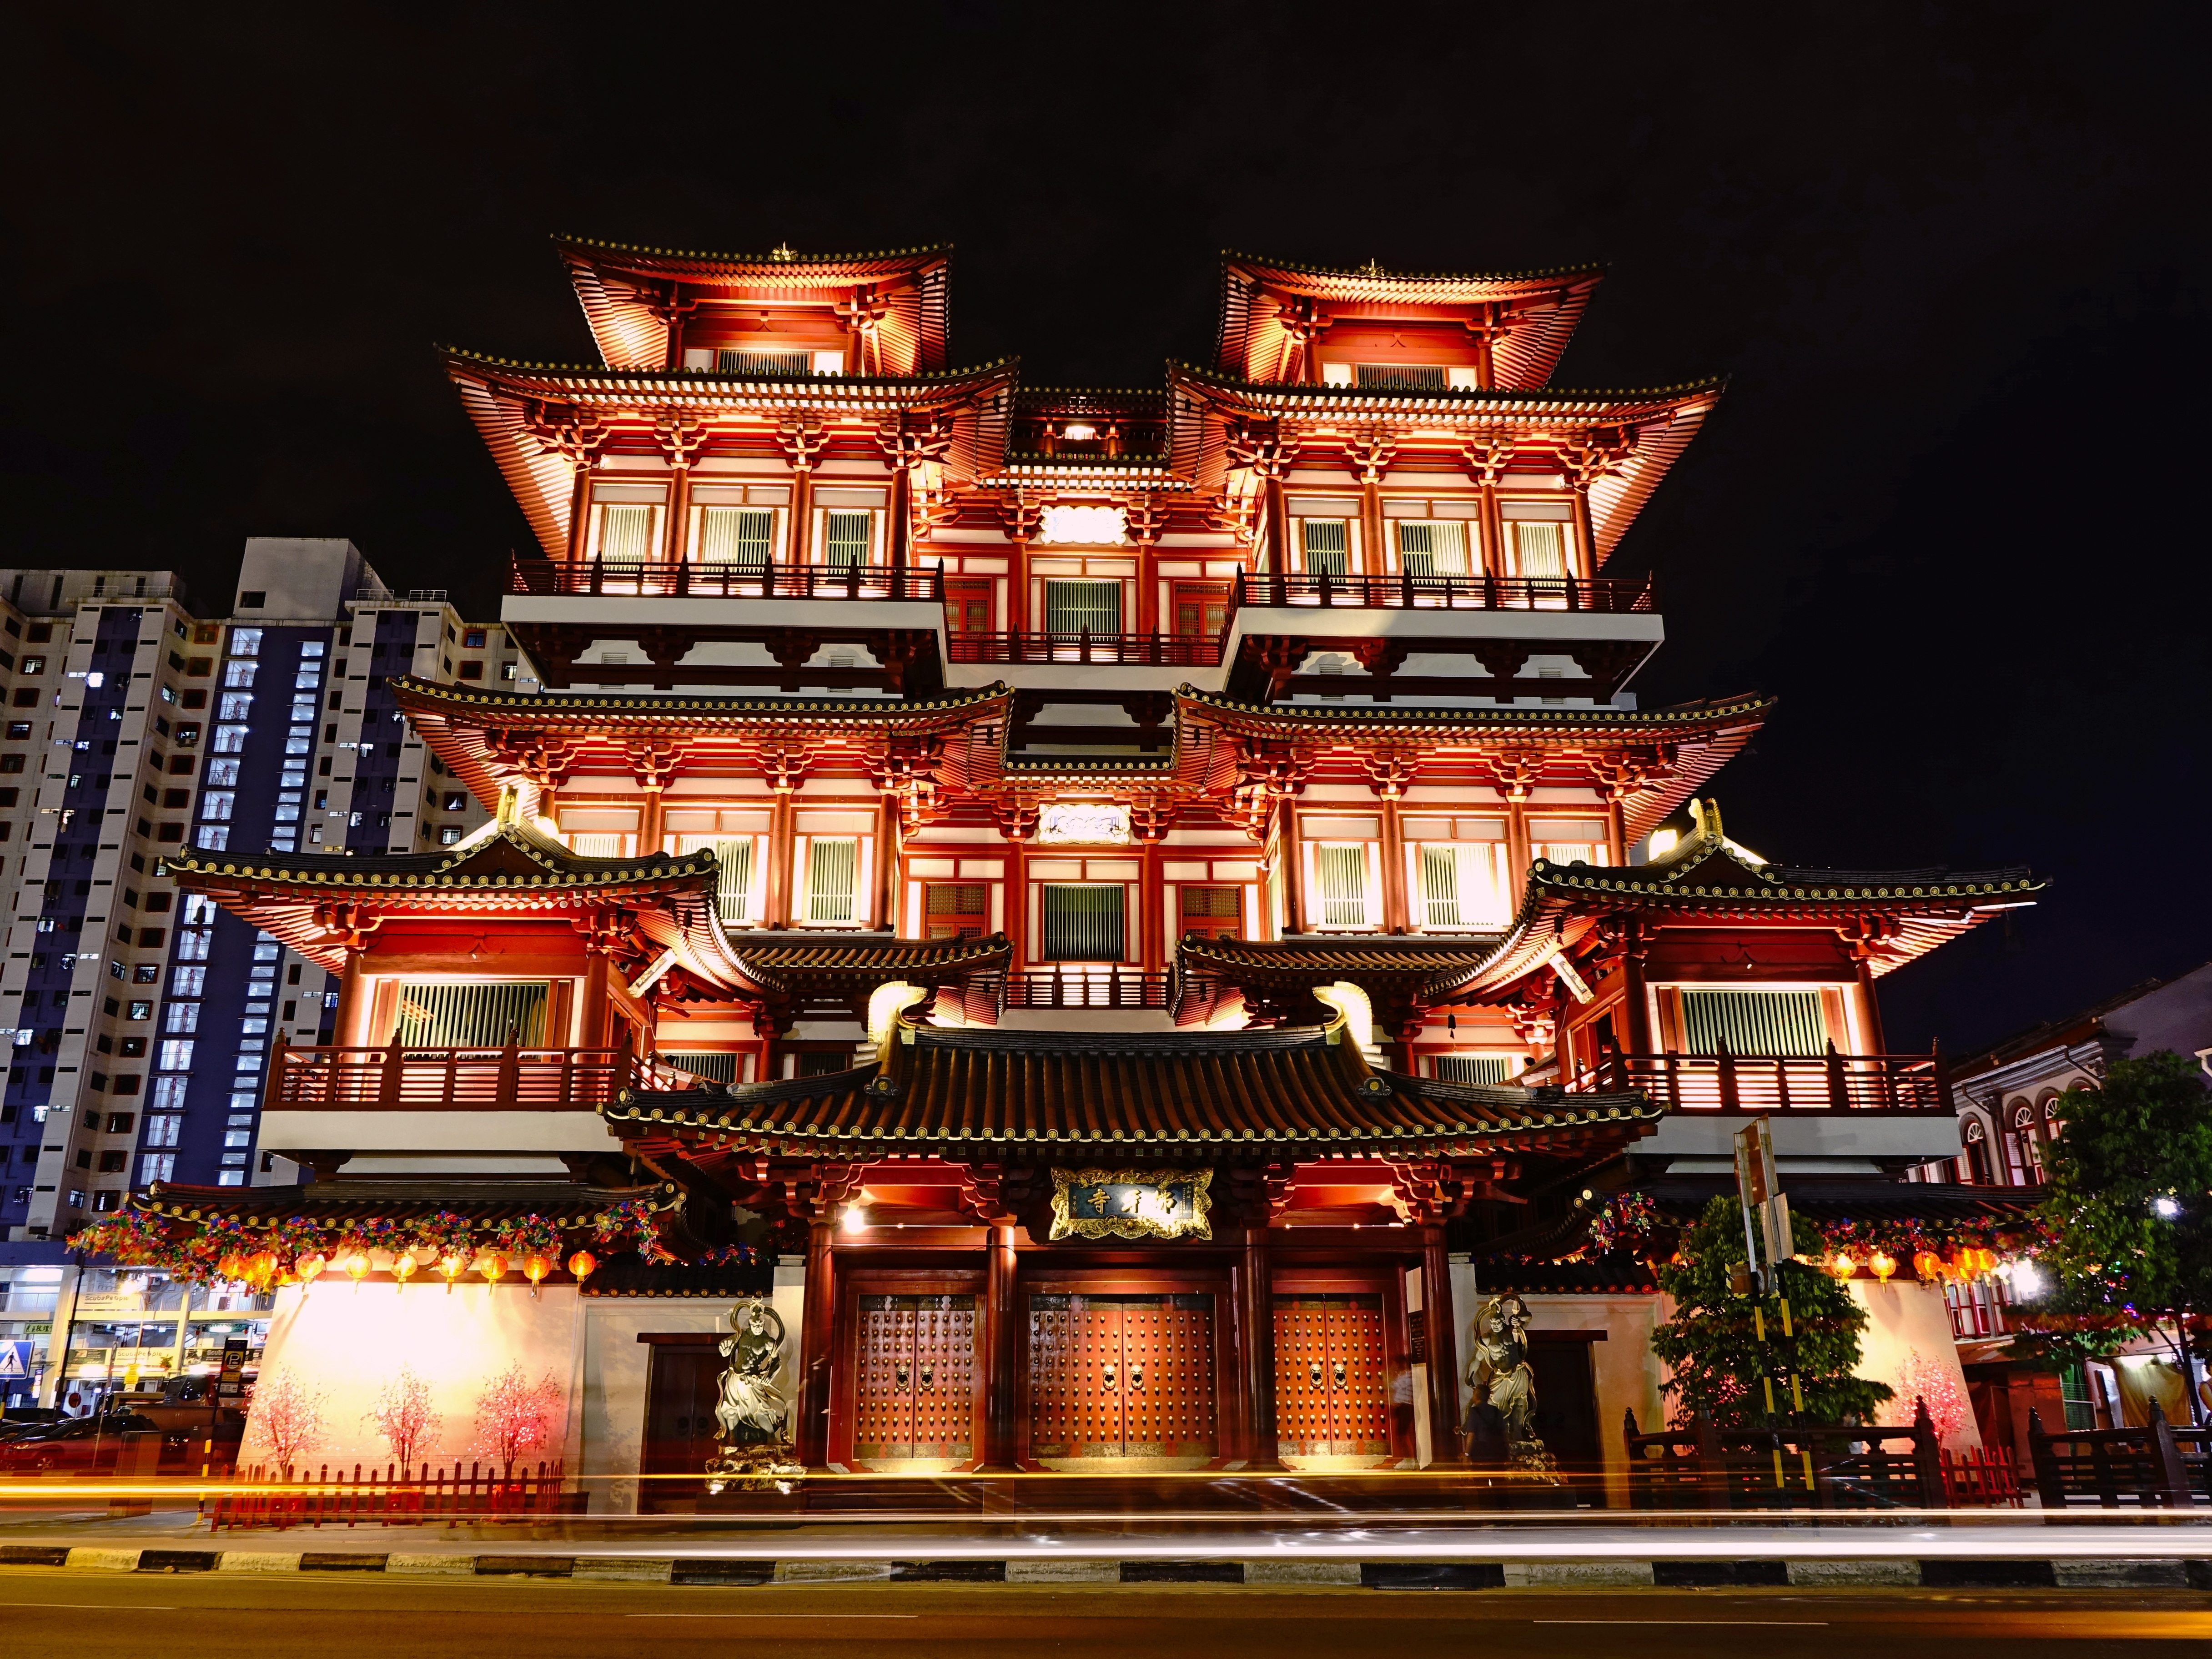
architecture, night, town, building, urban, shop, opera house, buddhism, religion, landmark, praying, theatre, heritage, historical, tourist attraction, singapore, chinatown, buddha tooth relic temple